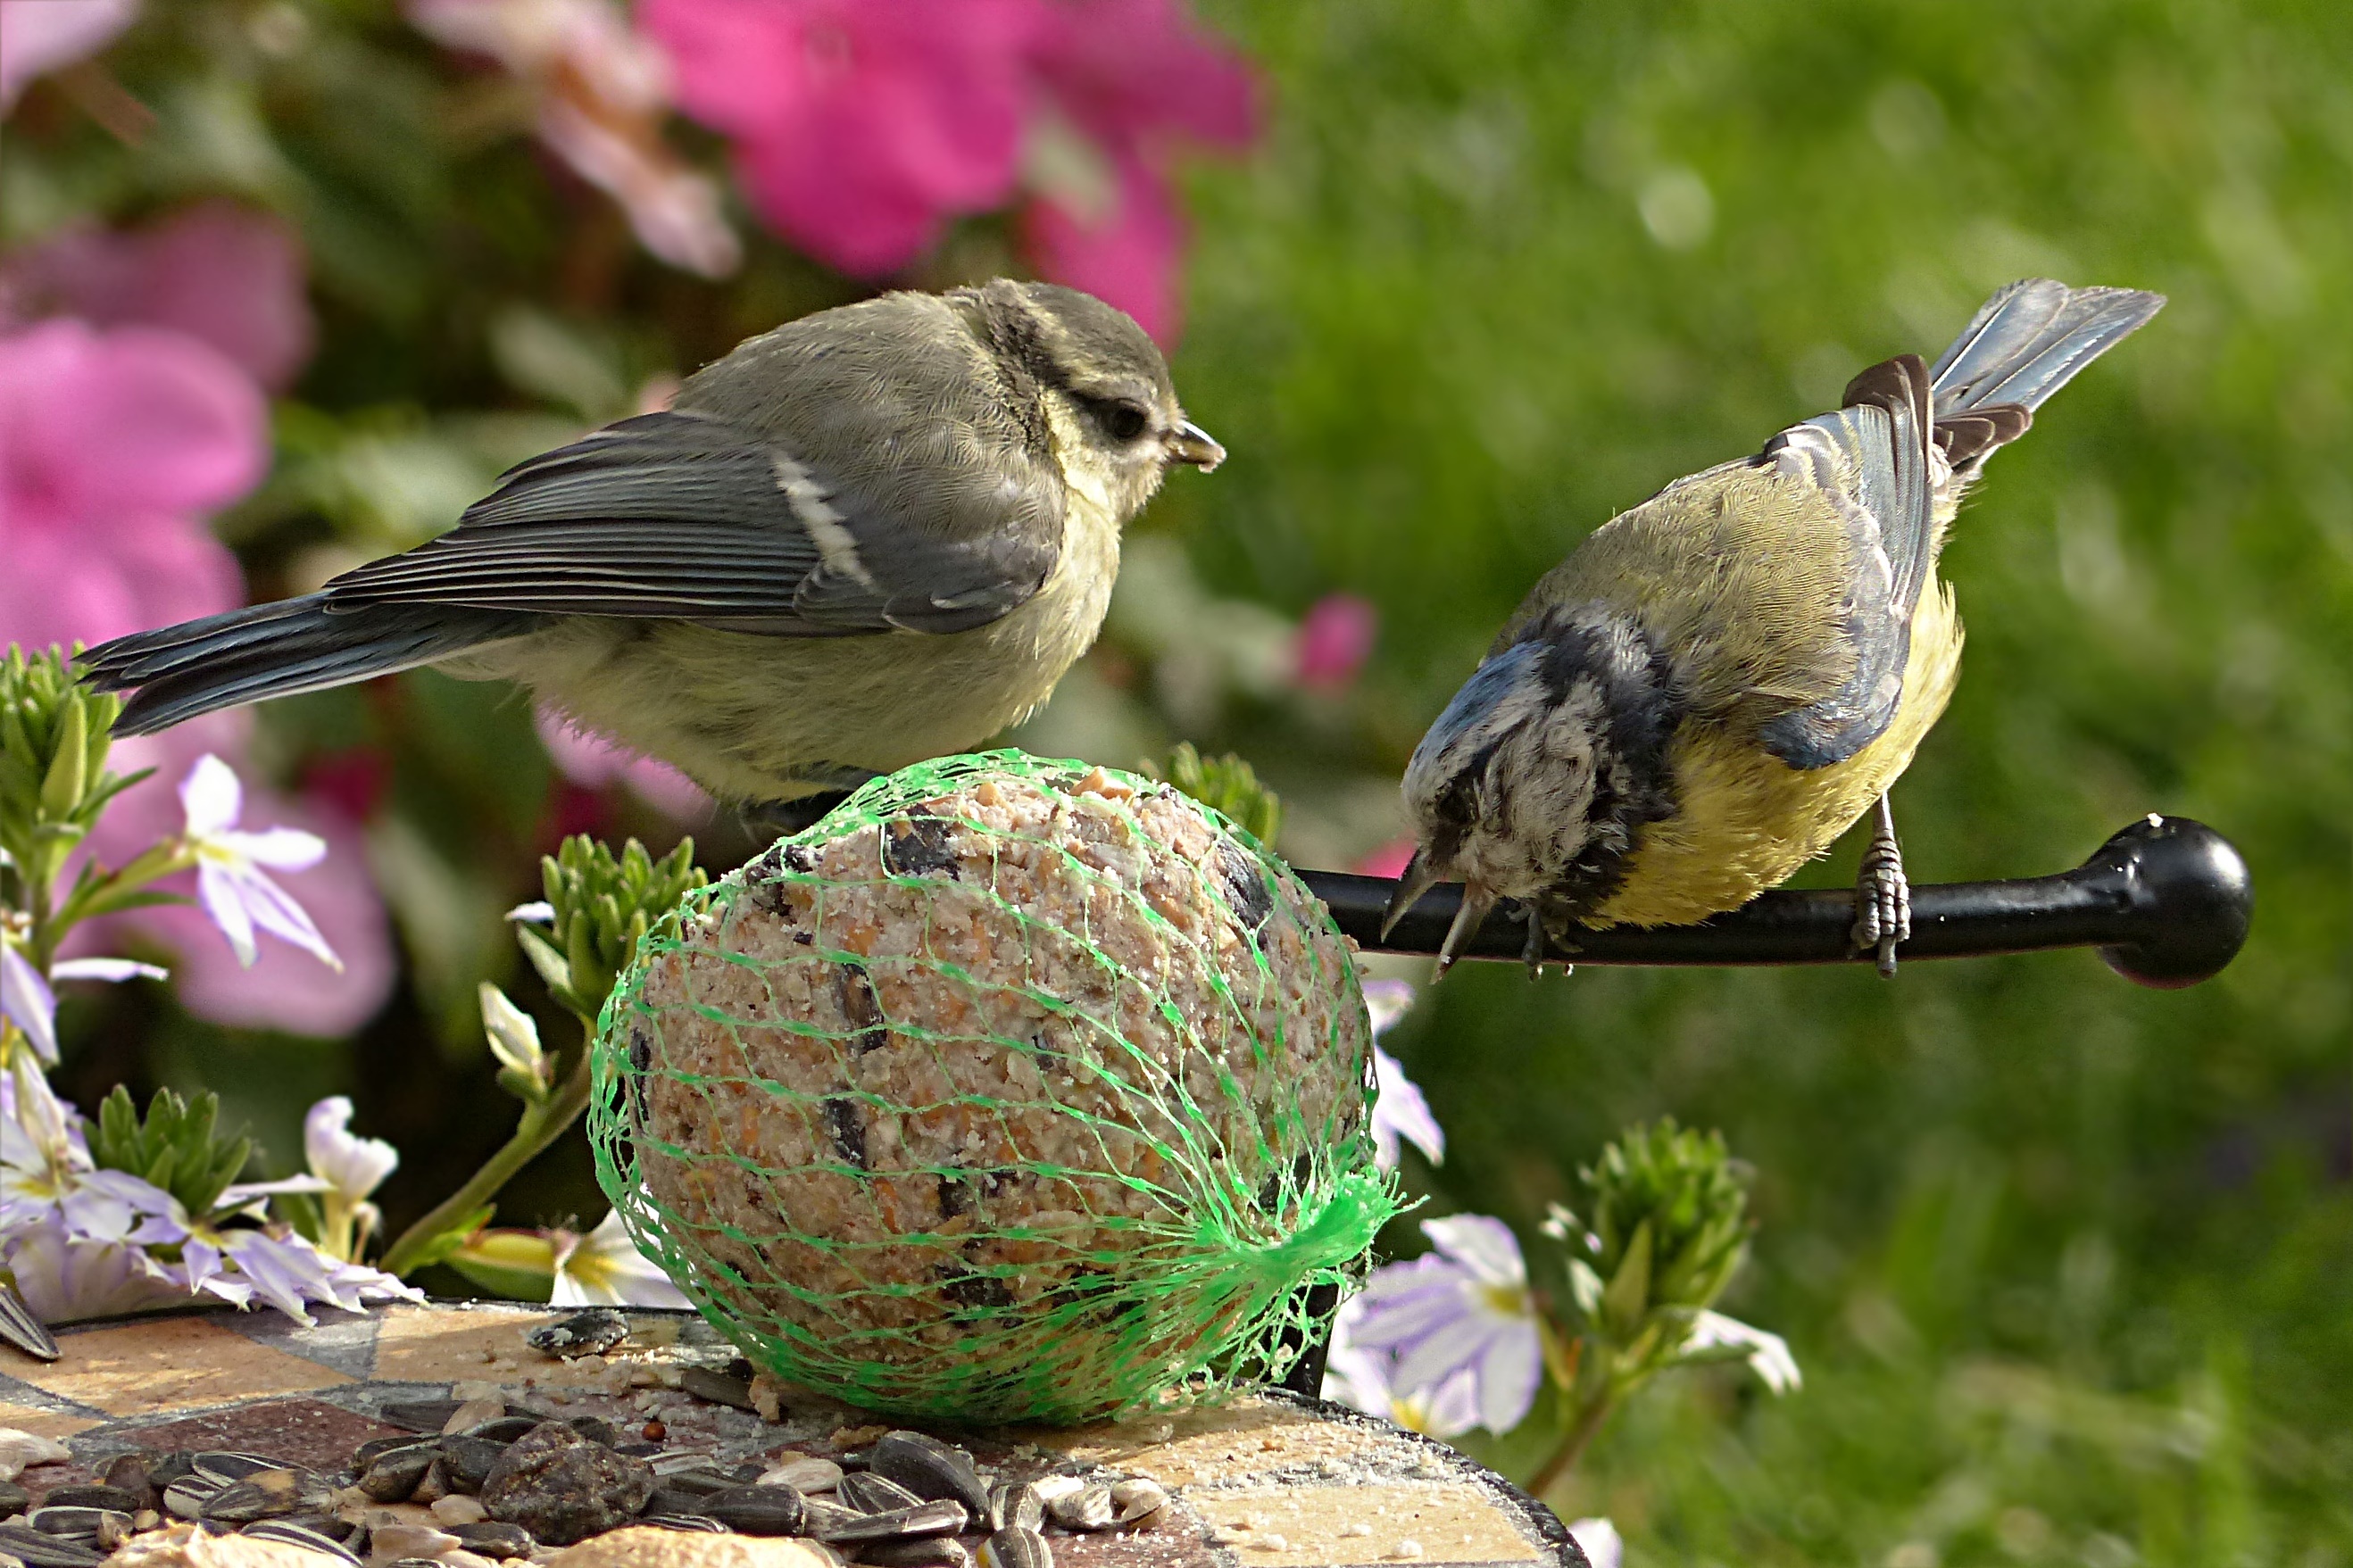
branch, bird, wildlife, young, beak, garden, fauna, vertebrate, sparrow, blue tit, foraging, wren, cyanistes caeruleus, perching bird, emberizidae